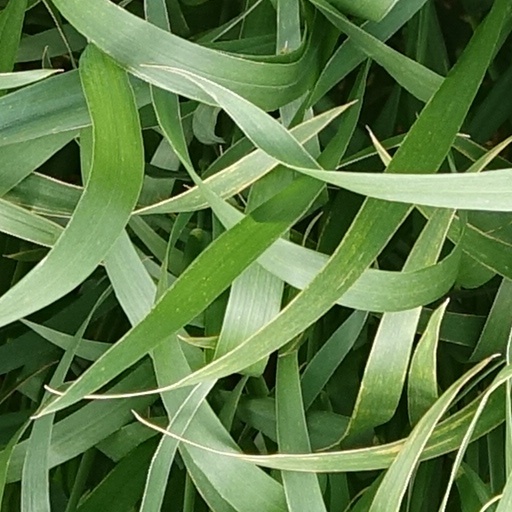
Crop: wheat